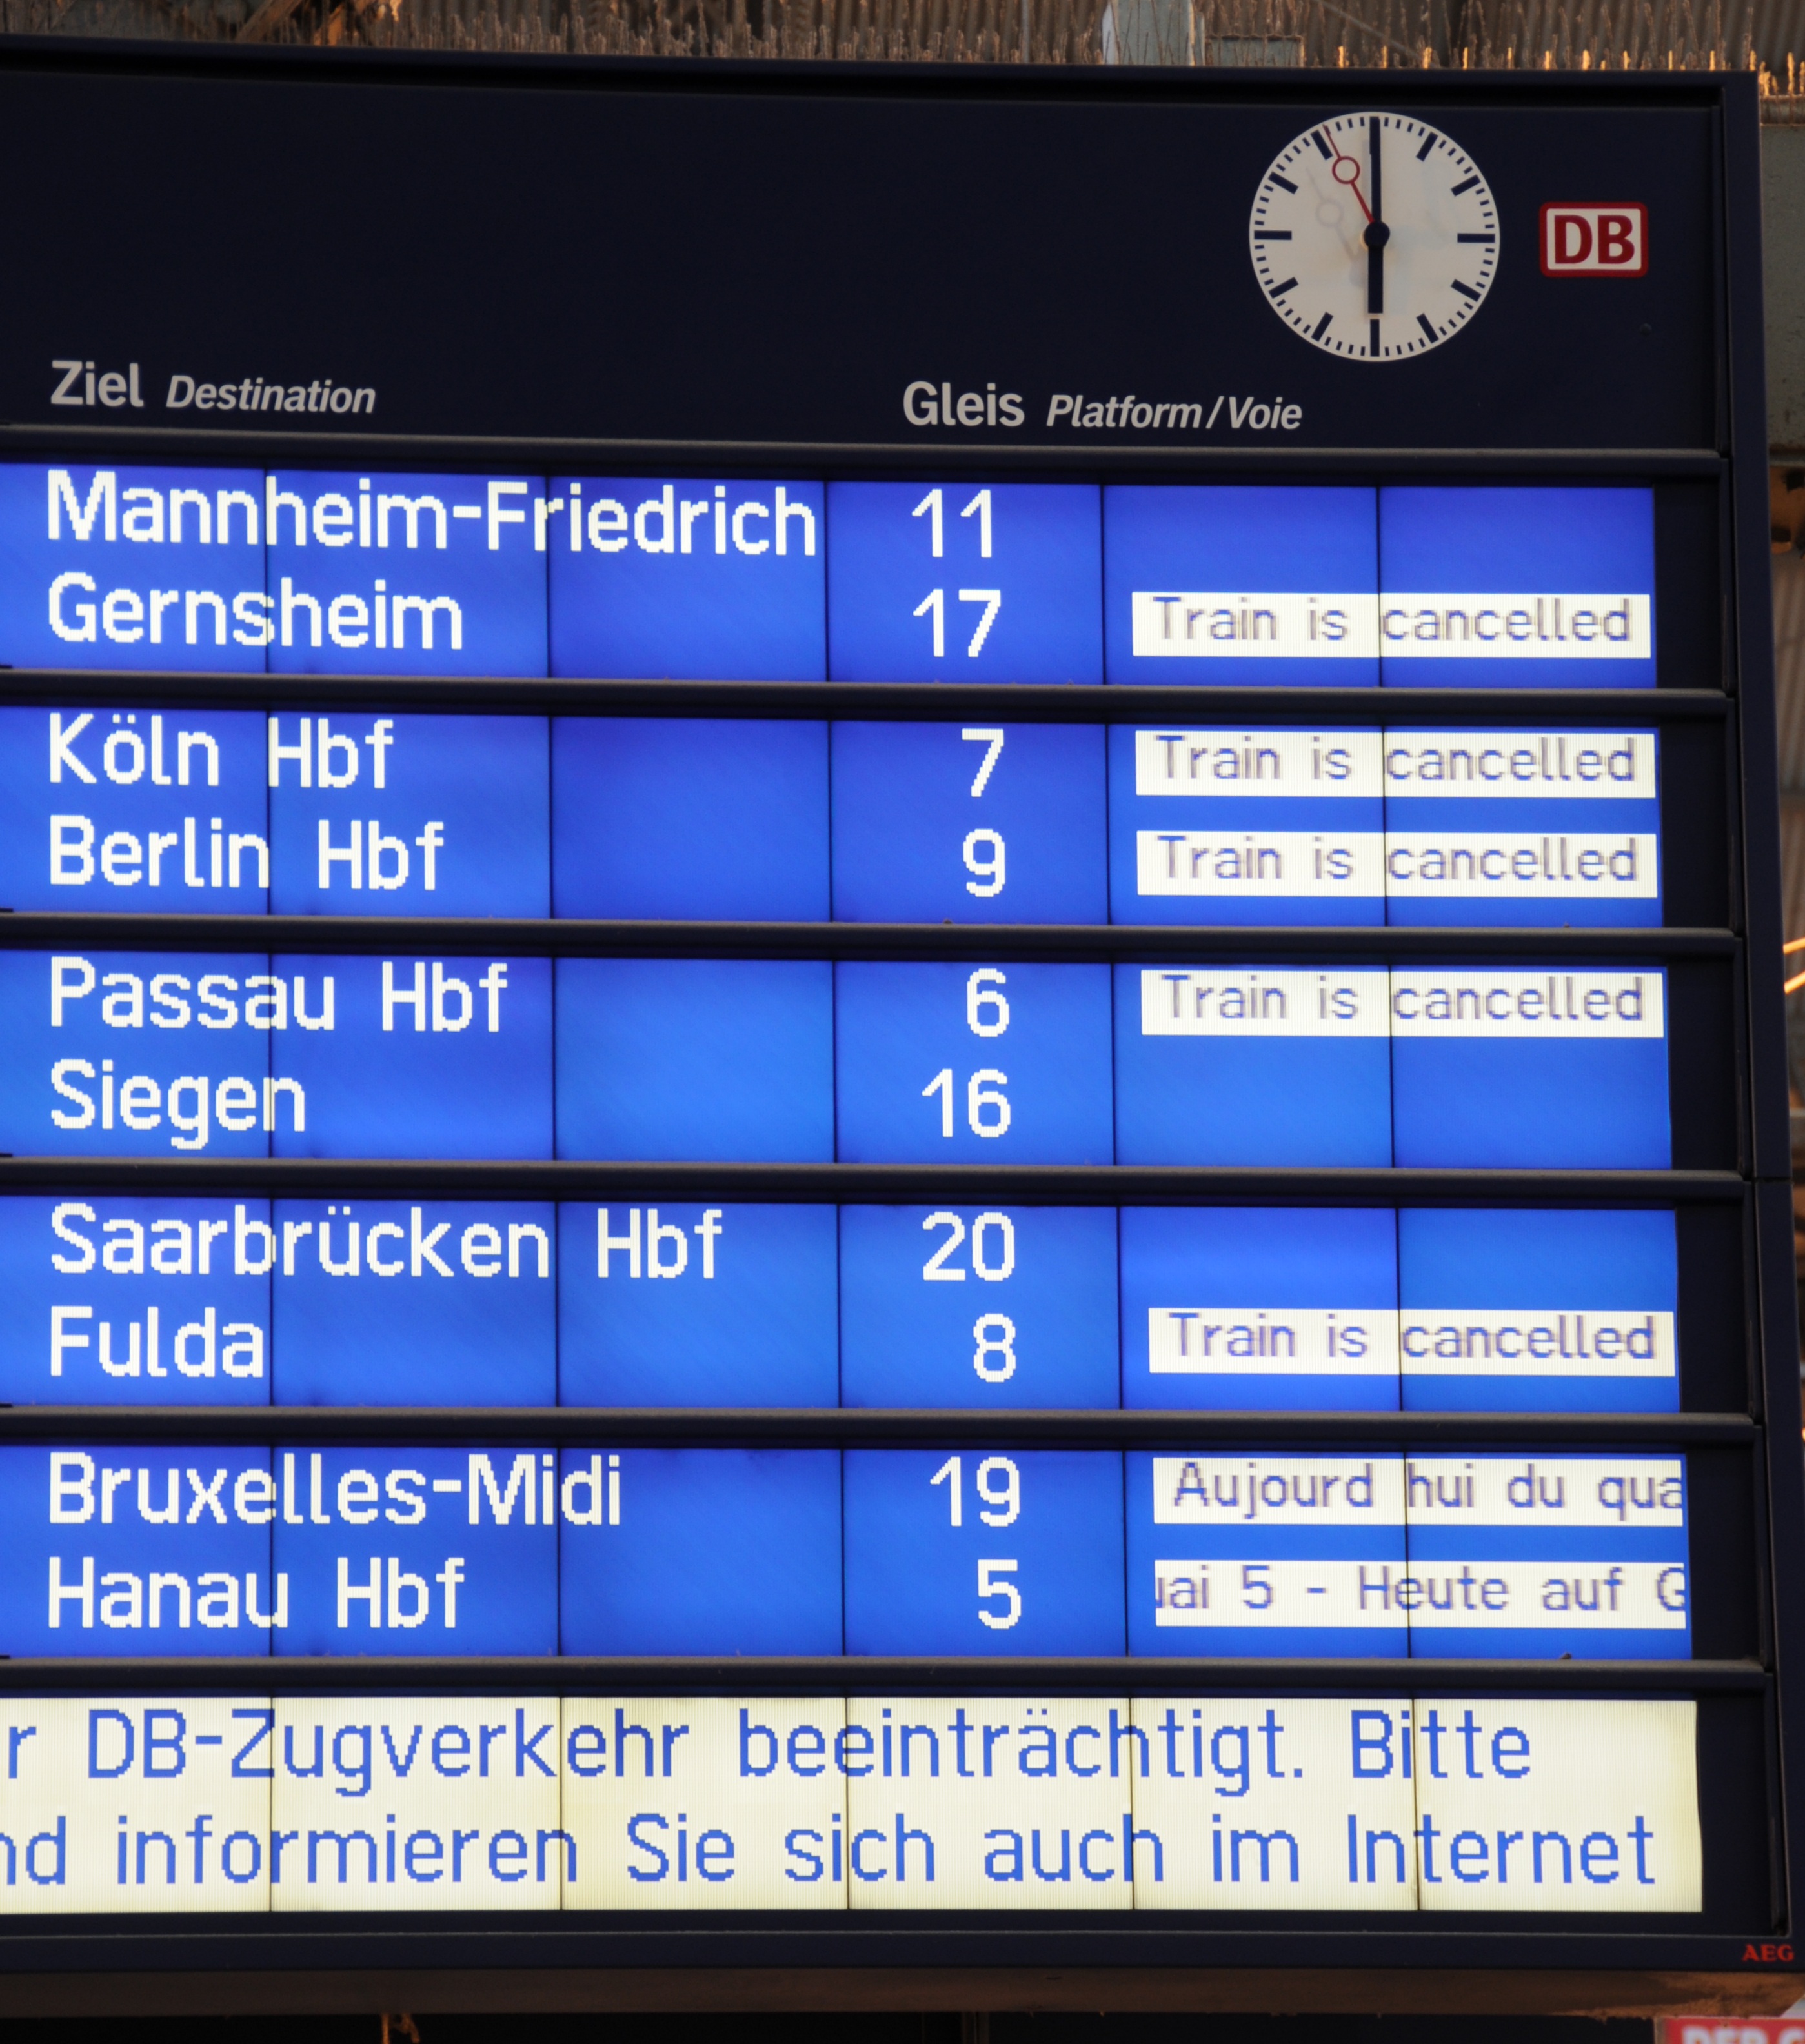
train, signage, font, departure, railway station, ed, presentation, frankfurt, strike, scoreboard, screenshot, db, delay, concourse, deutsche bahn, schedule, train driver, rail strike